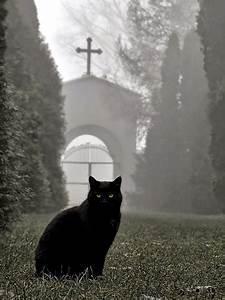
cat